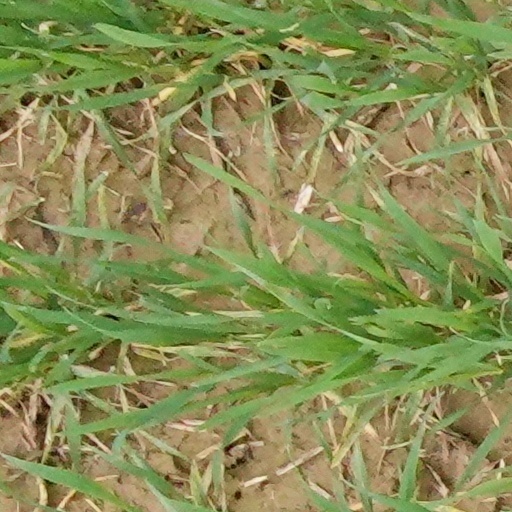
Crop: wheat